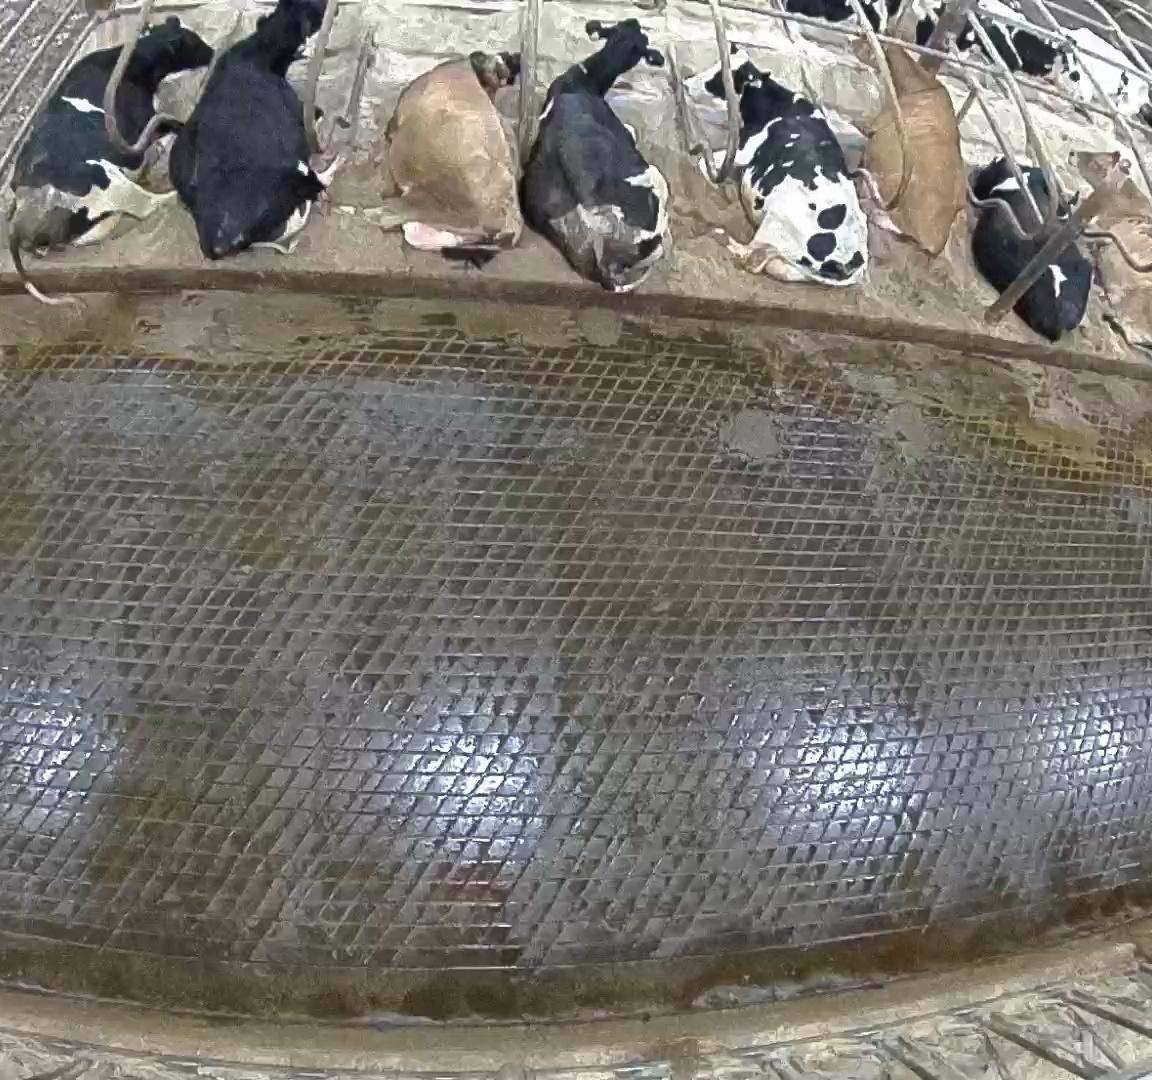
Number of cows: 8